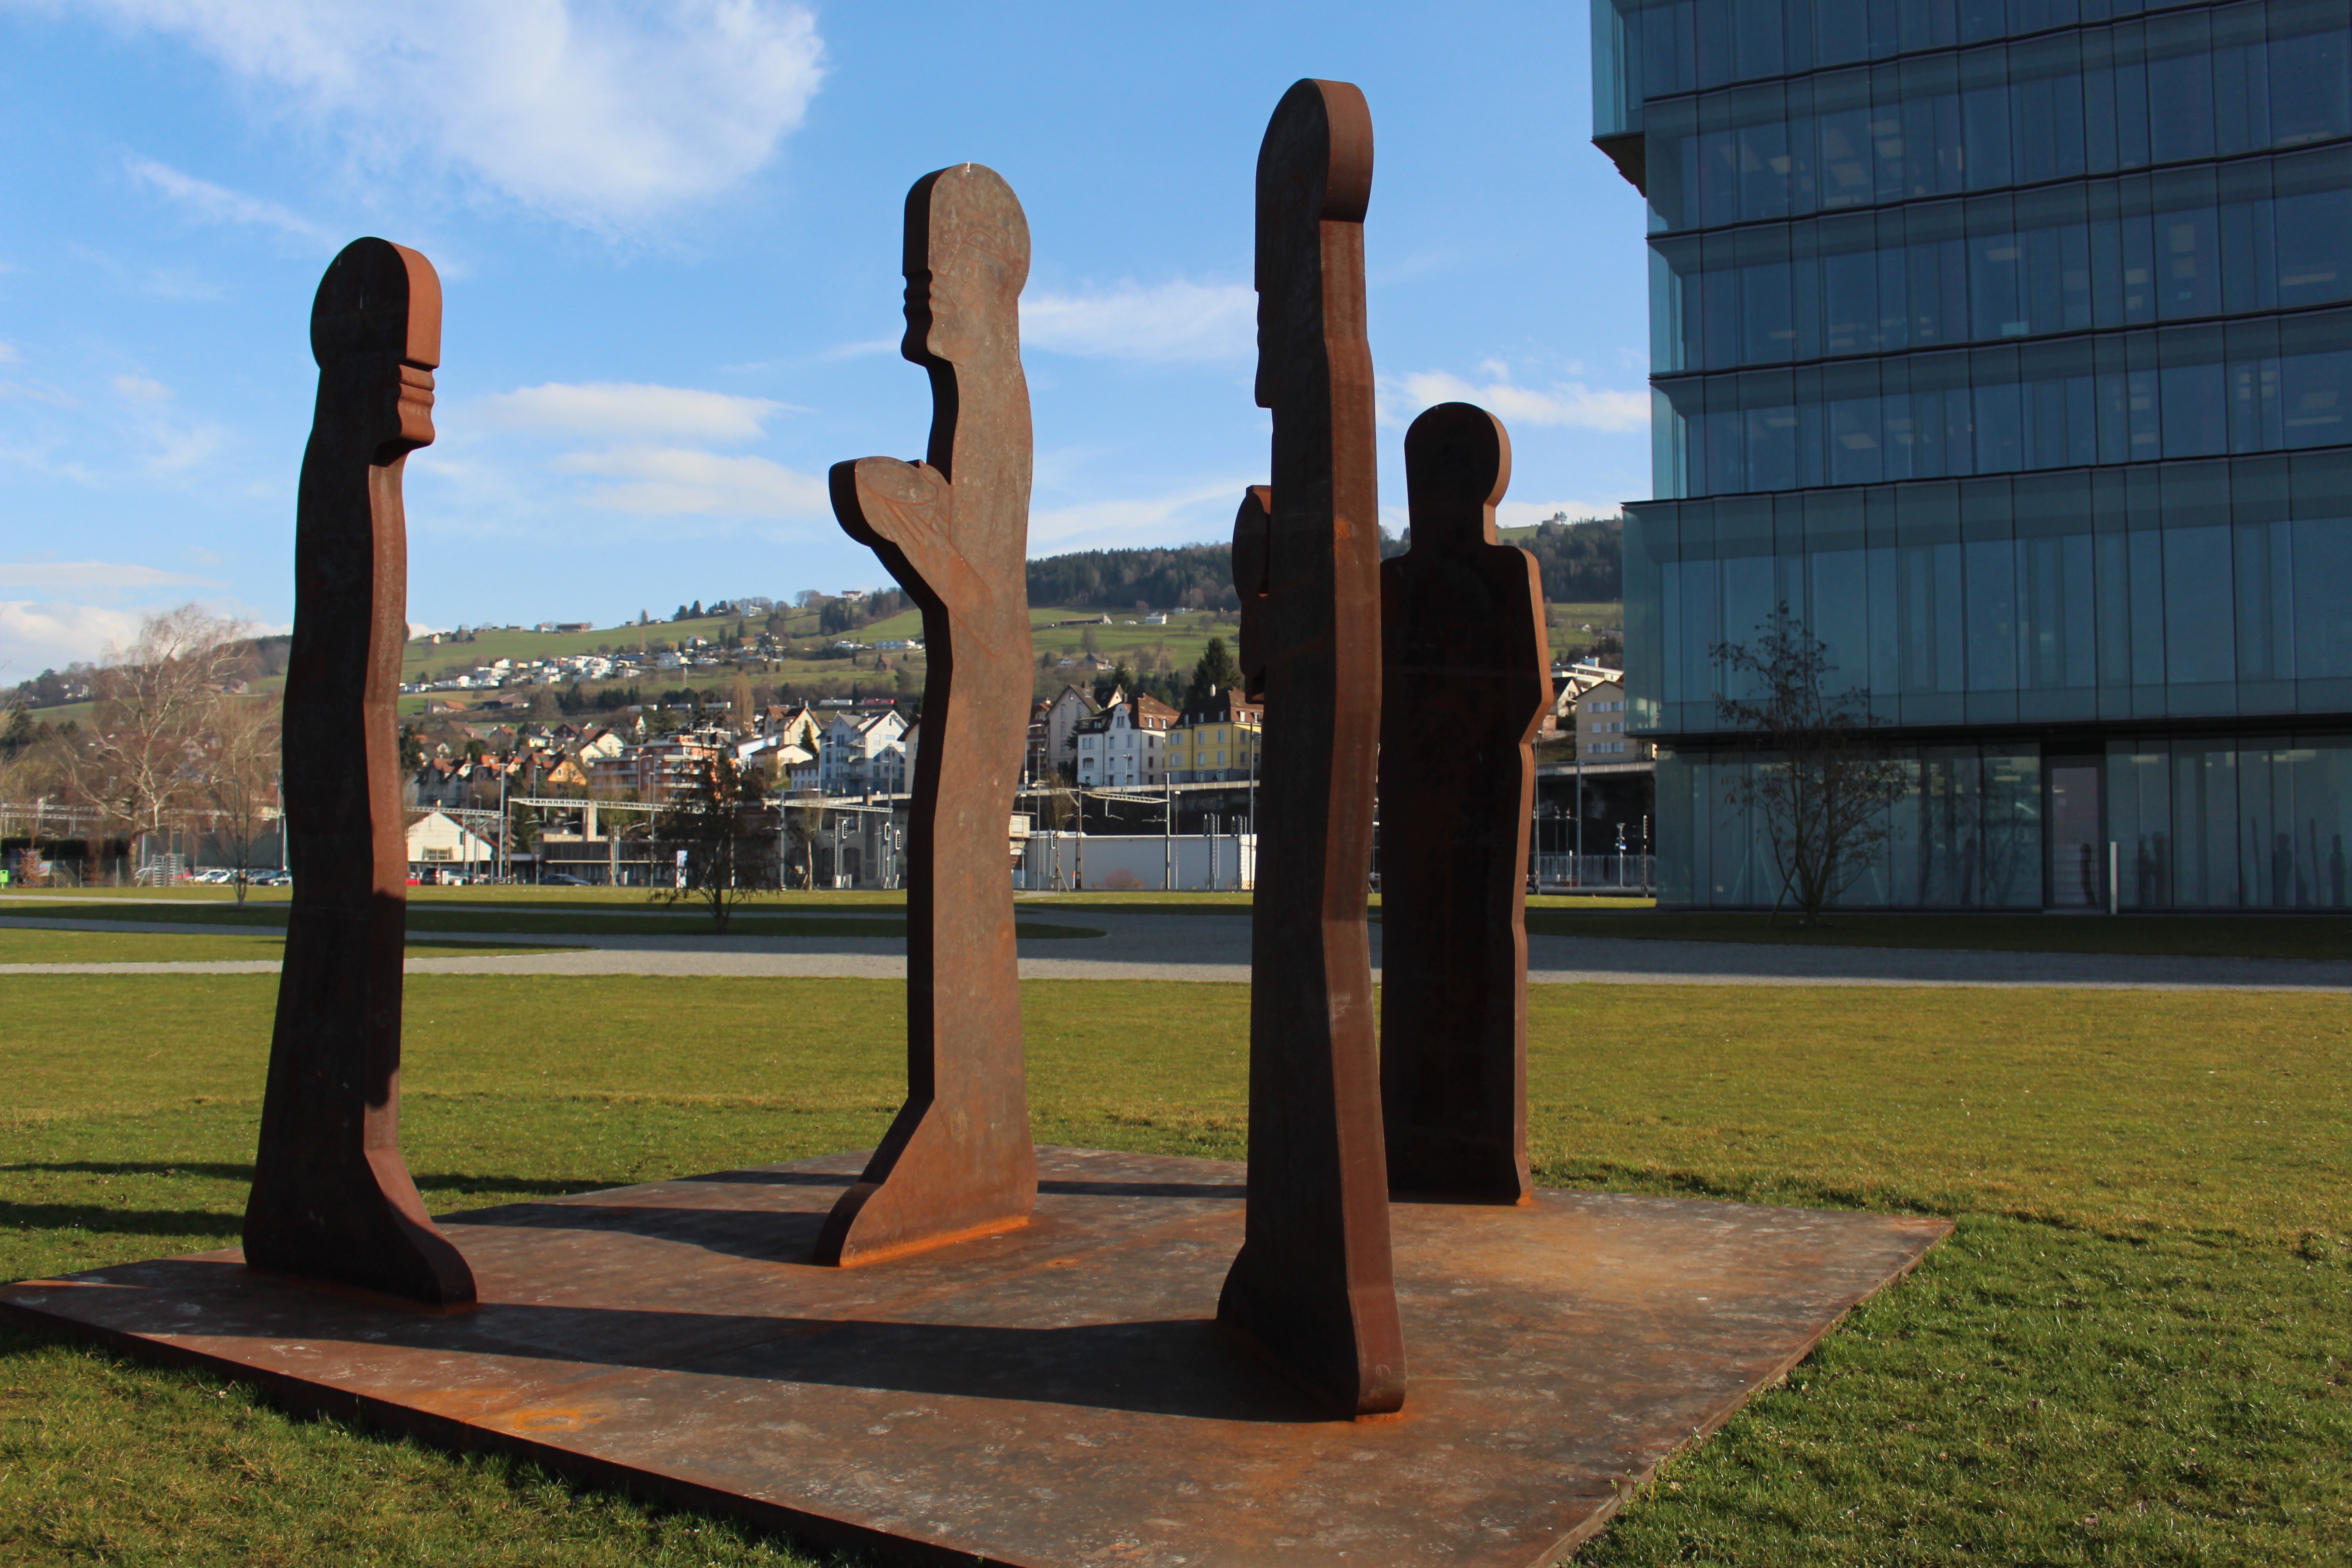
structure, city, monument, statue, park, metal, human, sculpture, memorial, art, background, statues, switzerland, stainless, rorschach, slabs, modern art